List of Buffalo Sabres head coaches

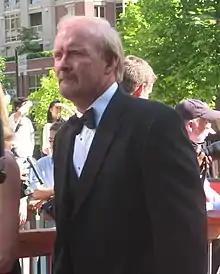
At 16+ seasons (1997–2013, 2024–present), Lindy Ruff has the longest tenure of any coach in Sabres history.

The Buffalo Sabres are a professional ice hockey team based in Buffalo, New York. They are members of the Atlantic Division in the Eastern Conference of the National Hockey League (NHL). There have been 20 head coaches of the Buffalo Sabres since the team's debut in the 1970–71 NHL season.